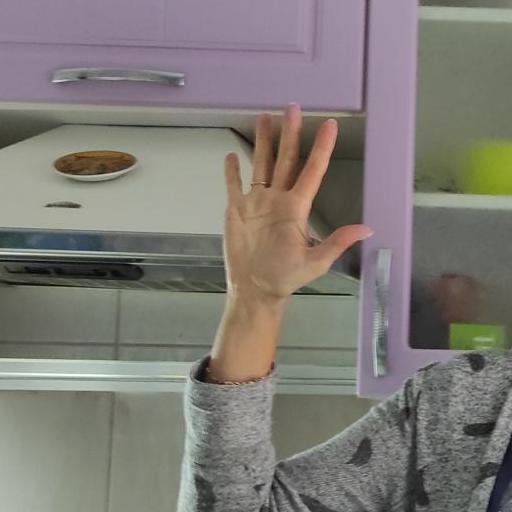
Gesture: palm